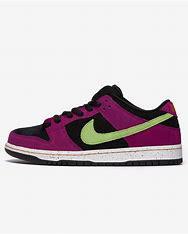
Brand: Nike
Model: SB Dunk Pro